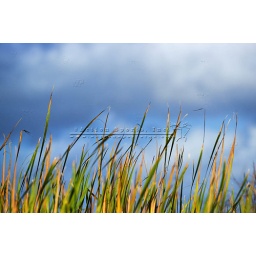
Everglades sawgrass and pond in the Florida Everglades against a blue sky